Oath of Allegiance of James I of England

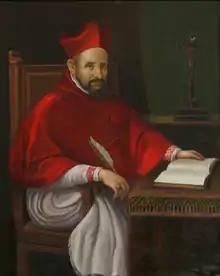
Robert Bellarmine

James attacked Bellarmine early in 1608 in a treatise "Triplici nodo, triplex cuneus", the title of which identified it in a learned fashion as an answer to the missives sent to Blackwell. It was published anonymously in English around February 1608, and was then translated into Latin and French. It was the work of James, supported by advice from Lancelot Andrewes, Richard Bancroft and James Montague. The cardinal answered with a "Responsio", using the pseudonym Matthaeus Tortus (i.e. Matteo Torti or Torto, his chaplain); he portrayed James as smooth in past correspondence with the papacy, but delivering little in practical terms. This accusation raked up a matter from before James's accession to the English throne.